Harry Everett Townsend

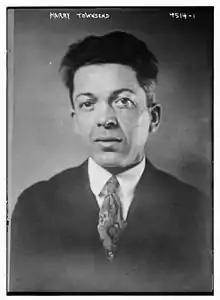
Townsend in 1918

Harry Everett Townsend (1879–1941) was a war artist for the United States Army during World War I.